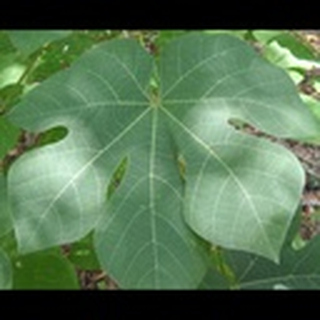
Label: healthy_cotton